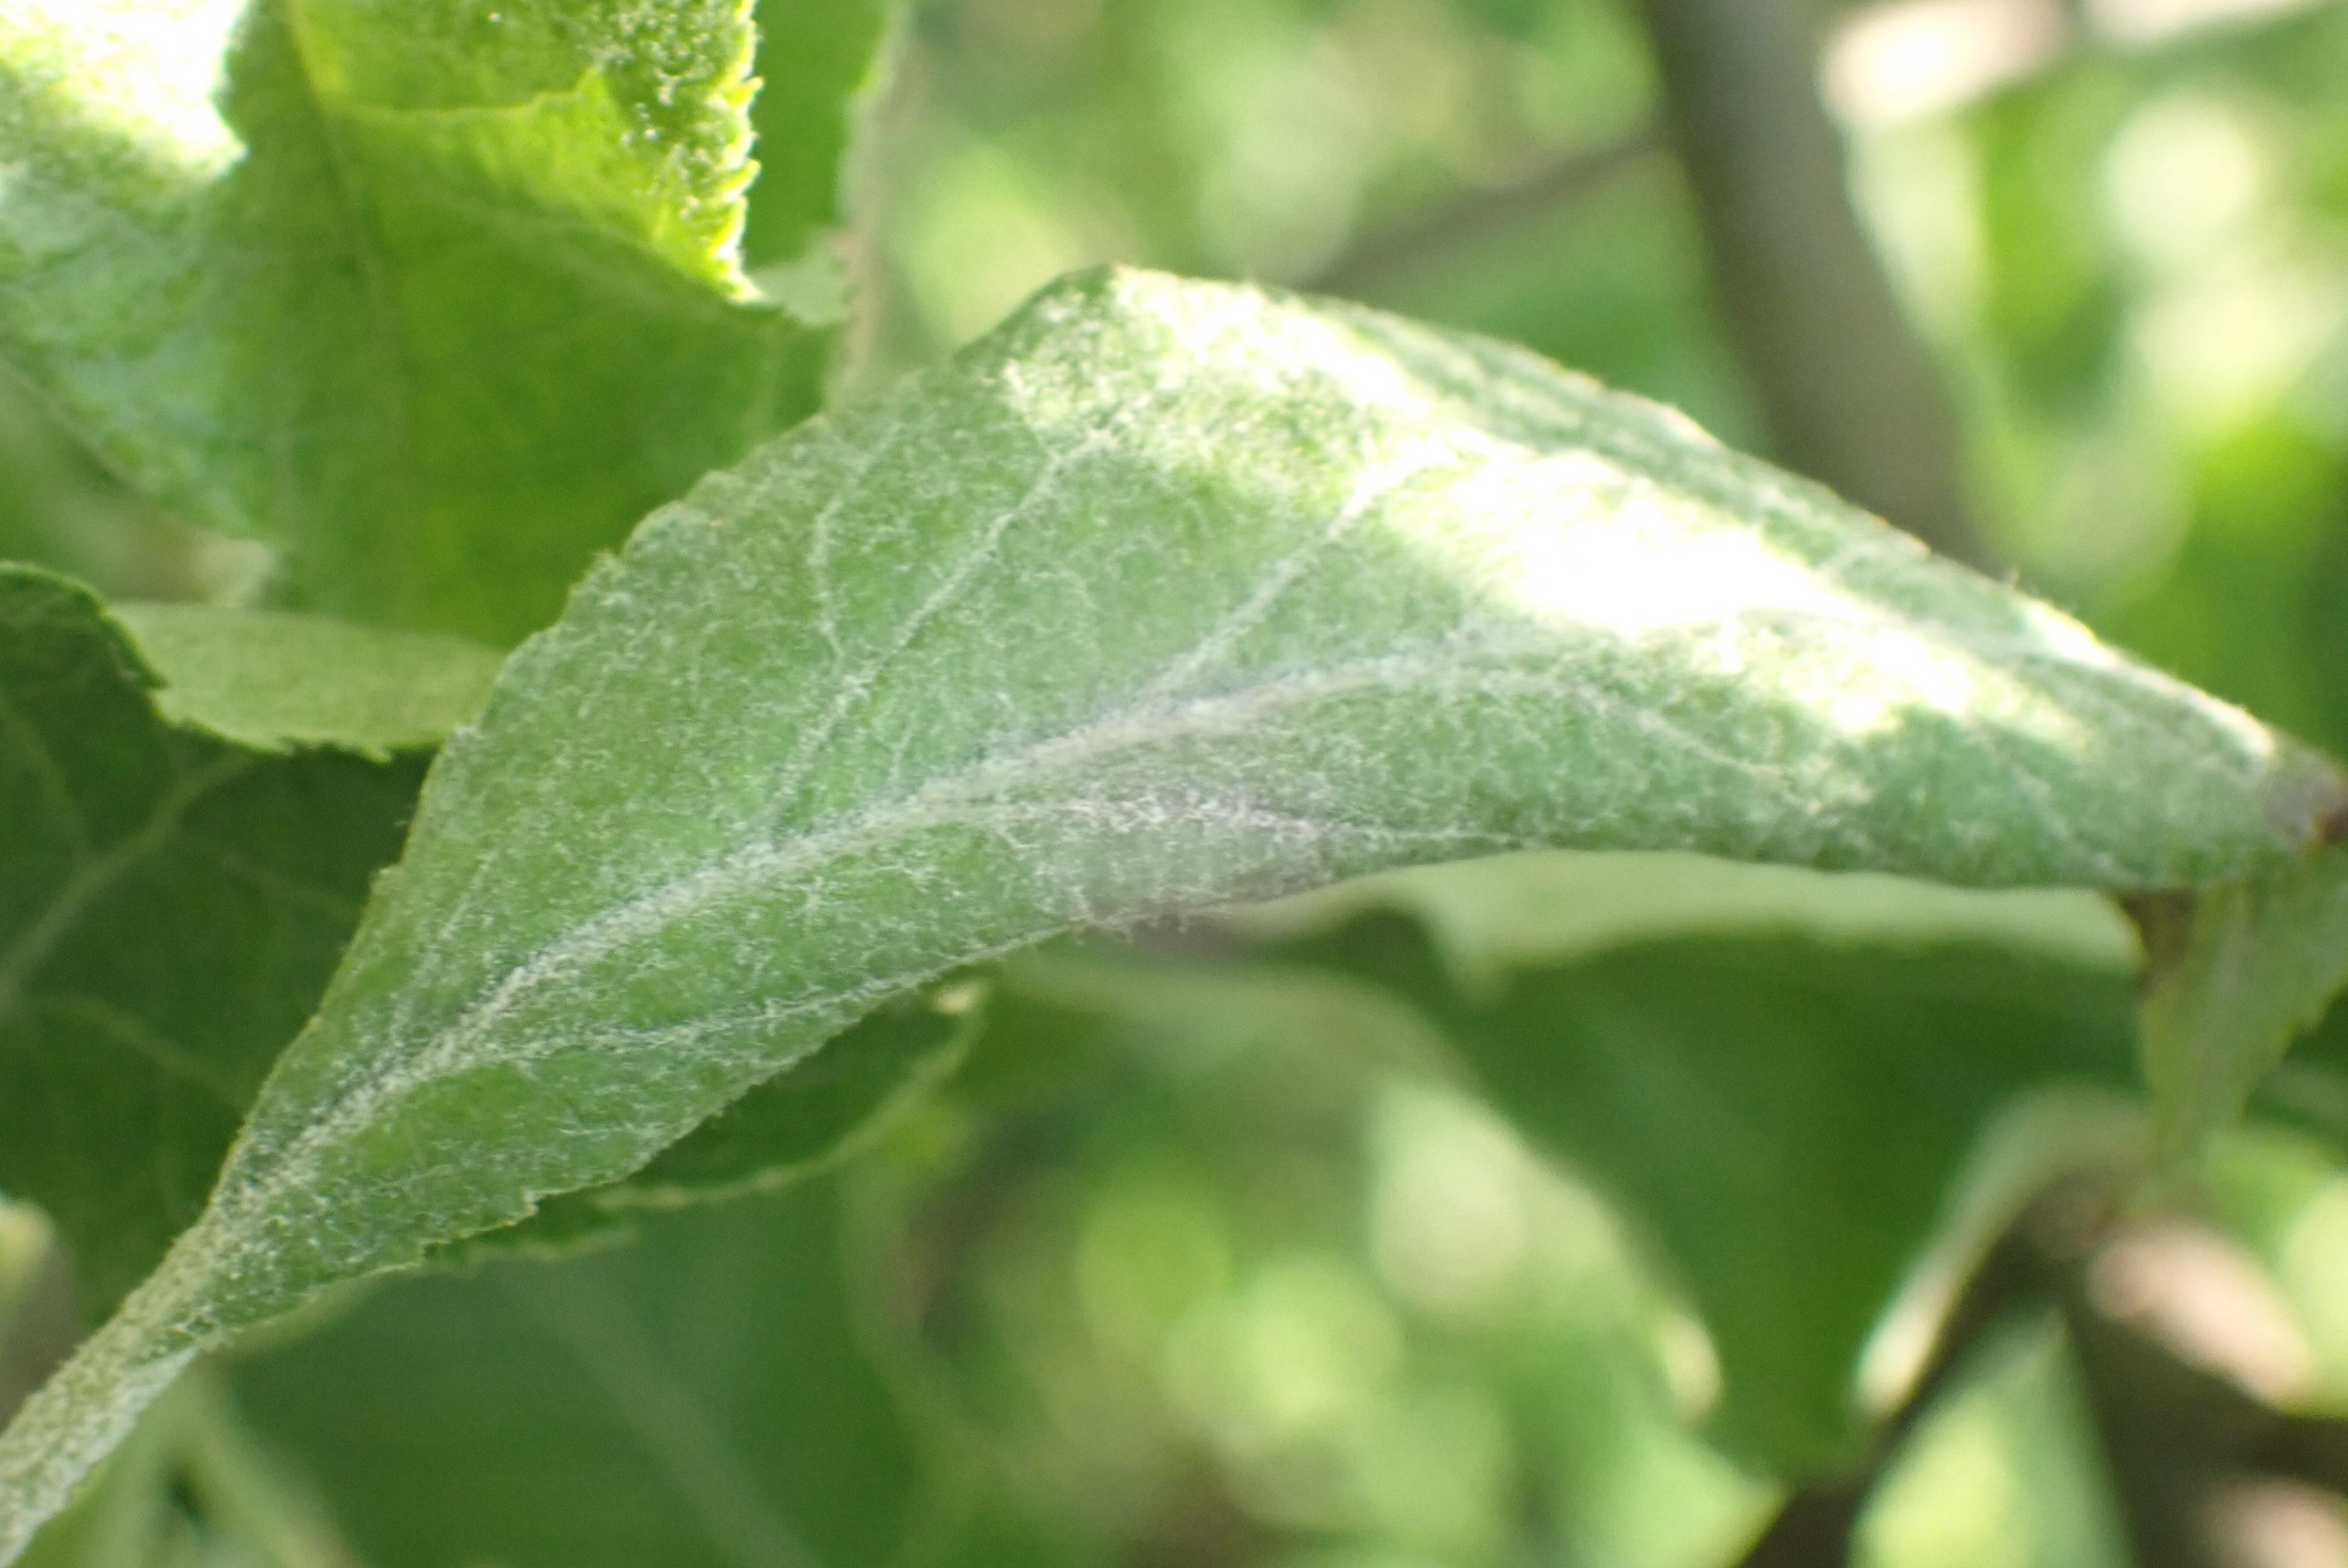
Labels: powdery_mildew